Sayabec station

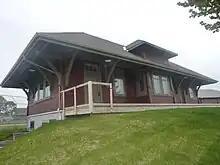
The old train station in 2009, relocated in a park in Sayabec, Quebec

The old building of the Canadian National Railway station is a designated Heritage Railway Station. It has been renovated and relocated from its original location to a park in Sayabec. It now serves as a meeting hall and provides touristic information.